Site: brandenburg
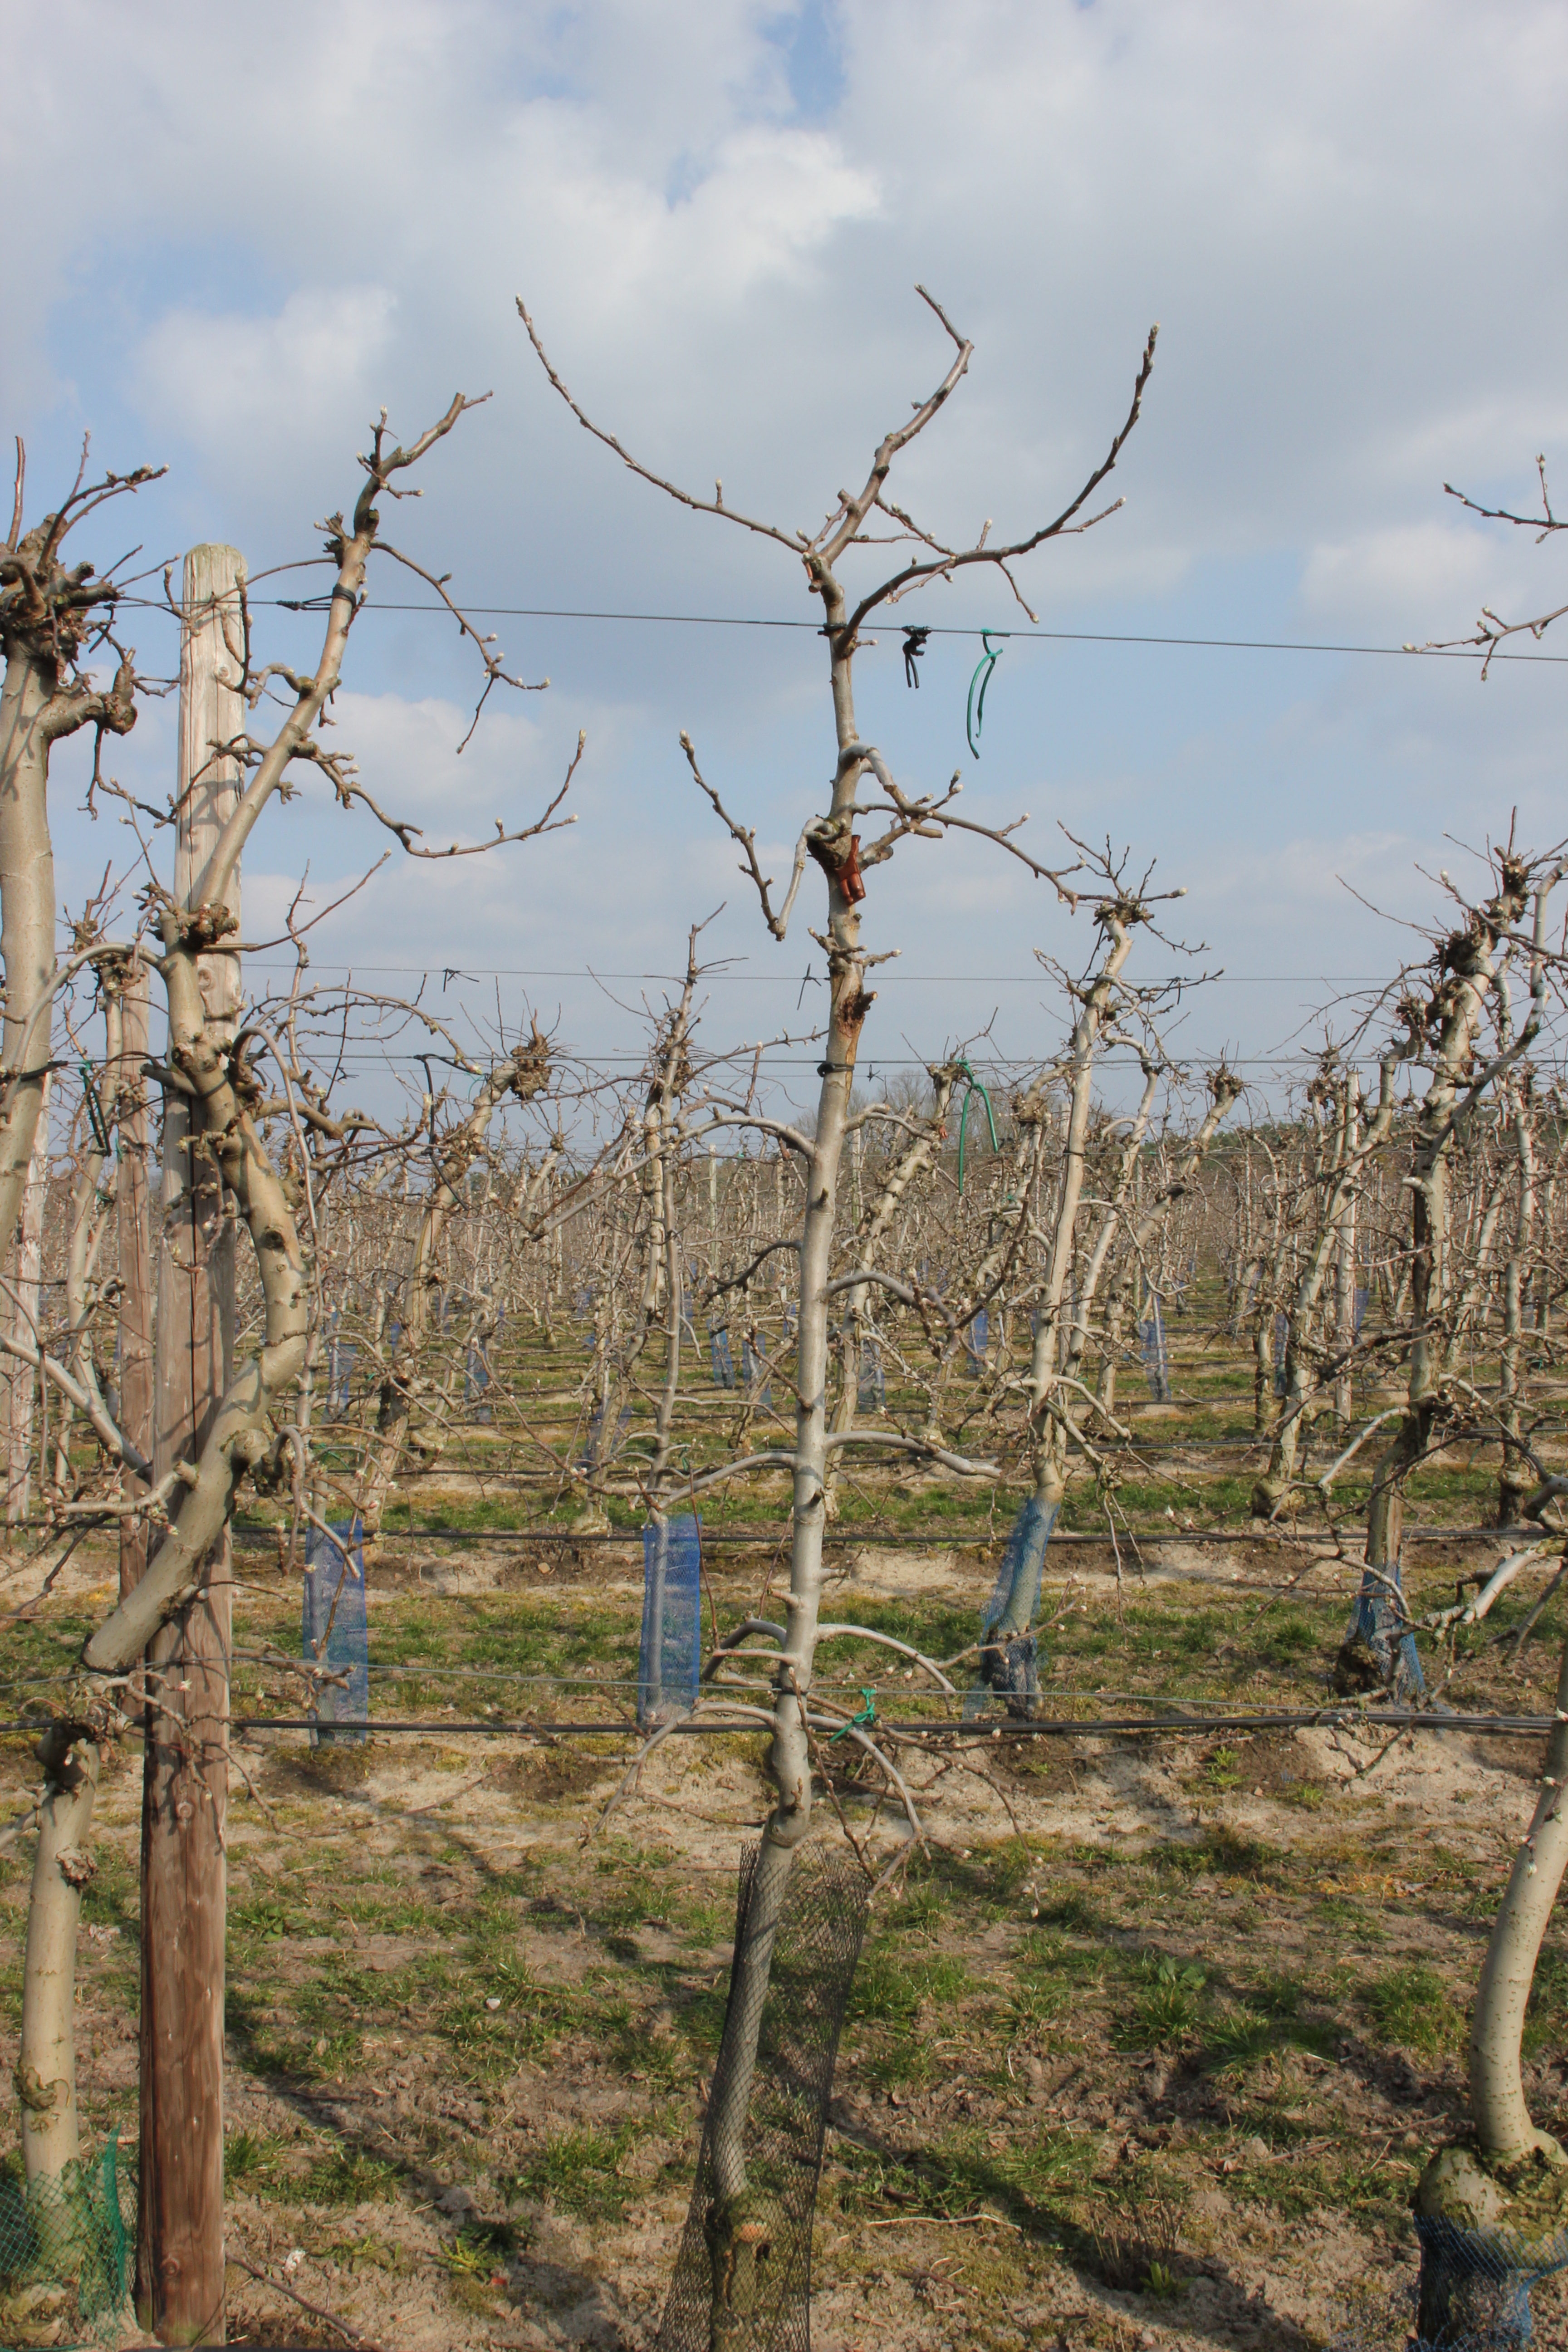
Growth stage (BBCH 03): Bud development